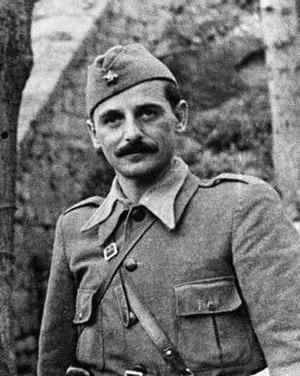
Le Front yougoslave englobe l'ensemble des opérations militaires conduites en Yougoslavie pendant la Seconde Guerre mondiale. Ce pays des Balkans devient un théâtre d'opérations du conflit mondial au printemps 1941. Le gouvernement yougoslave s'allie en effet à l'Allemagne nazie fin mars, mais il est renversé par un coup d'État deux jours plus tard. En réaction, les forces de l'Axe envahissent le royaume le 6 avril. La Yougoslavie est ensuite démembrée, et son territoire annexé ou occupé par l'Allemagne, l'Italie, la Hongrie et la Bulgarie. Deux parties du pays deviennent des États « indépendants » : la Croatie, où le mouvement fasciste des Oustachis est mis au pouvoir et installe une dictature particulièrement meurtrière, et la Serbie, où est proclamé un gouvernement collaborateur.
L'opération Trio est une opération anti-partisans en Croatie, la troisième offensive contre les partisans de Tito, qui eut lieu du 8 avril au 14 juin 1942.